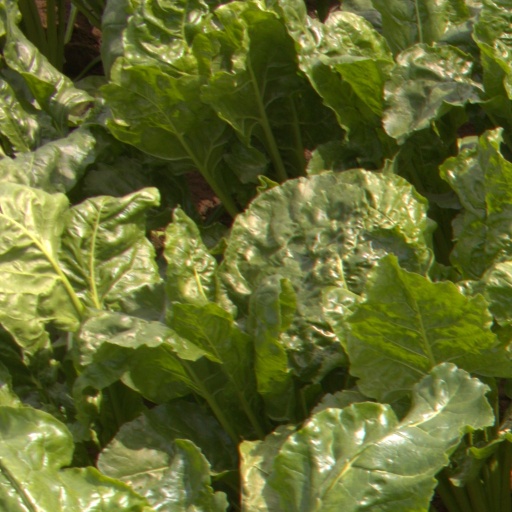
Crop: sugar beet